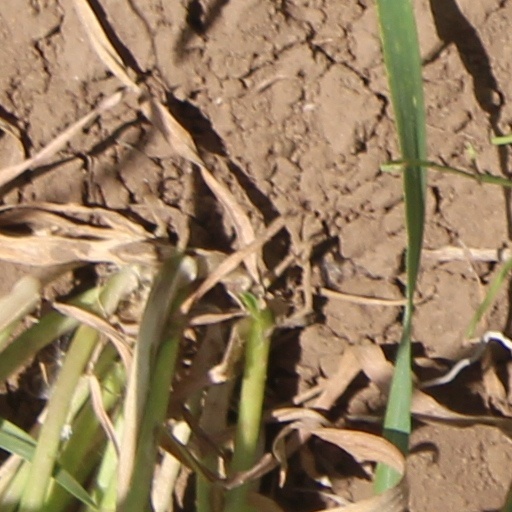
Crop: wheat